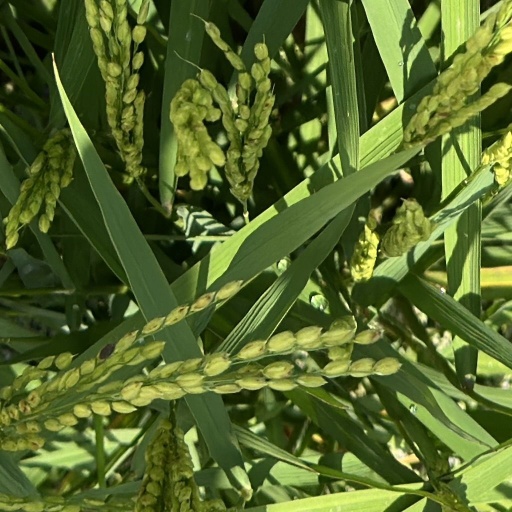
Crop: rice